Robert Dick (salt-grieve)

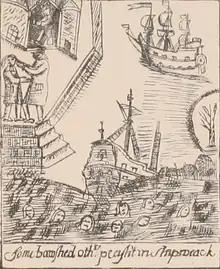
Some prisoners were sold to gifted into servitude or slavery in the newly established colonies in America or the West Indies. Others didn't make it that far for example those who drowned at Deerness.

Another Covenanter called Robert Dick appears to have been killed at Airsmoss and has an unusual tombstone there.